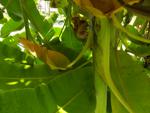
Label: xamthomonas